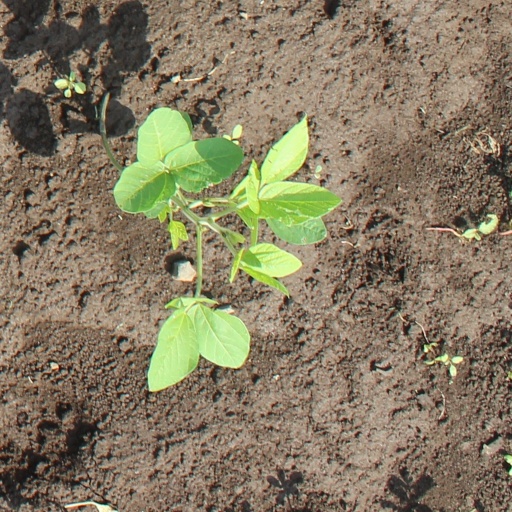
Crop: soybean